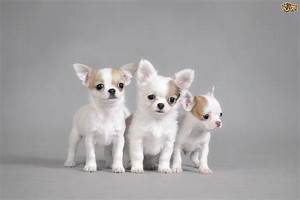
Label: cane